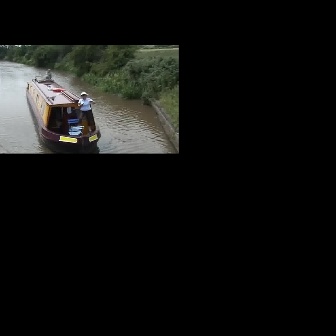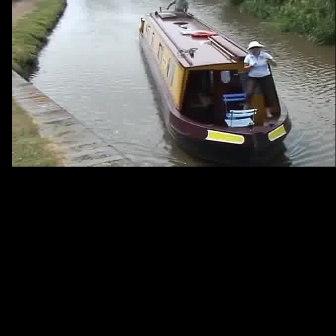
  Please identify the target specified by the bounding box [25,76,100,152] in the first image and locate it in the second image. Return the coordinates in [x_min,y_min,x_max,y_max] format.
Answer: [137,9,292,164]